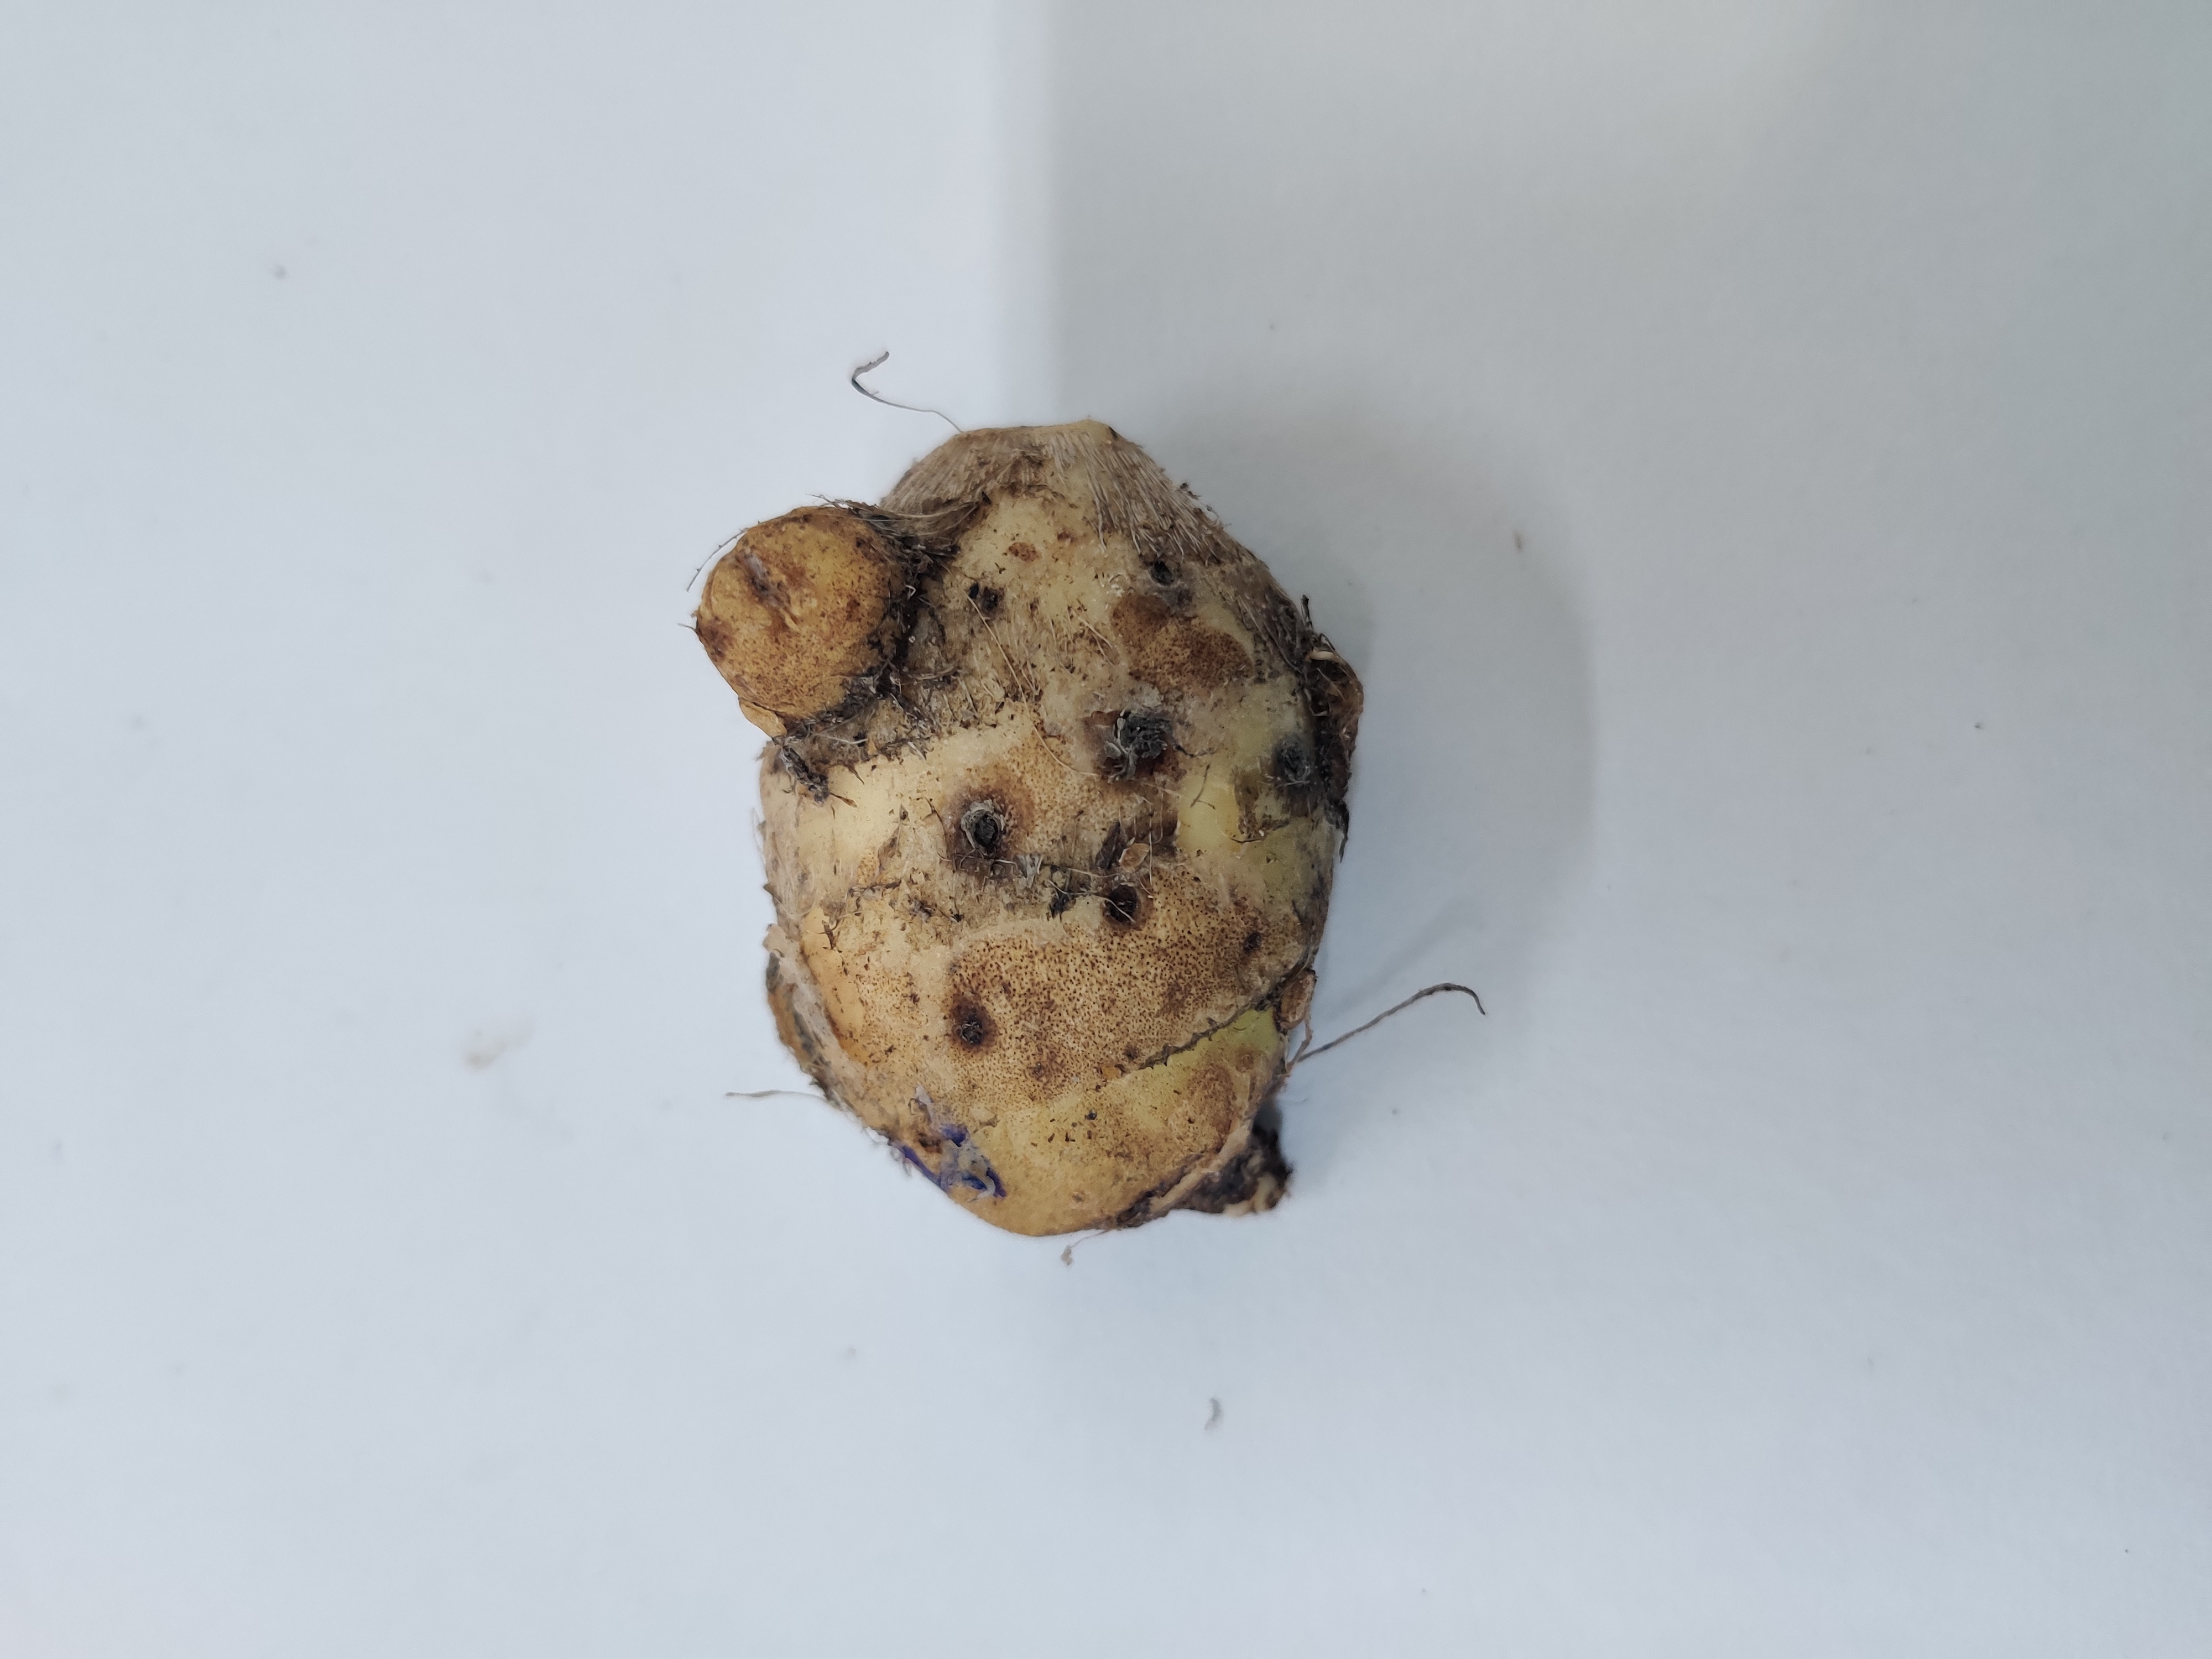
Crop: Taro root
Condition: Damaged